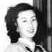
Age: 18